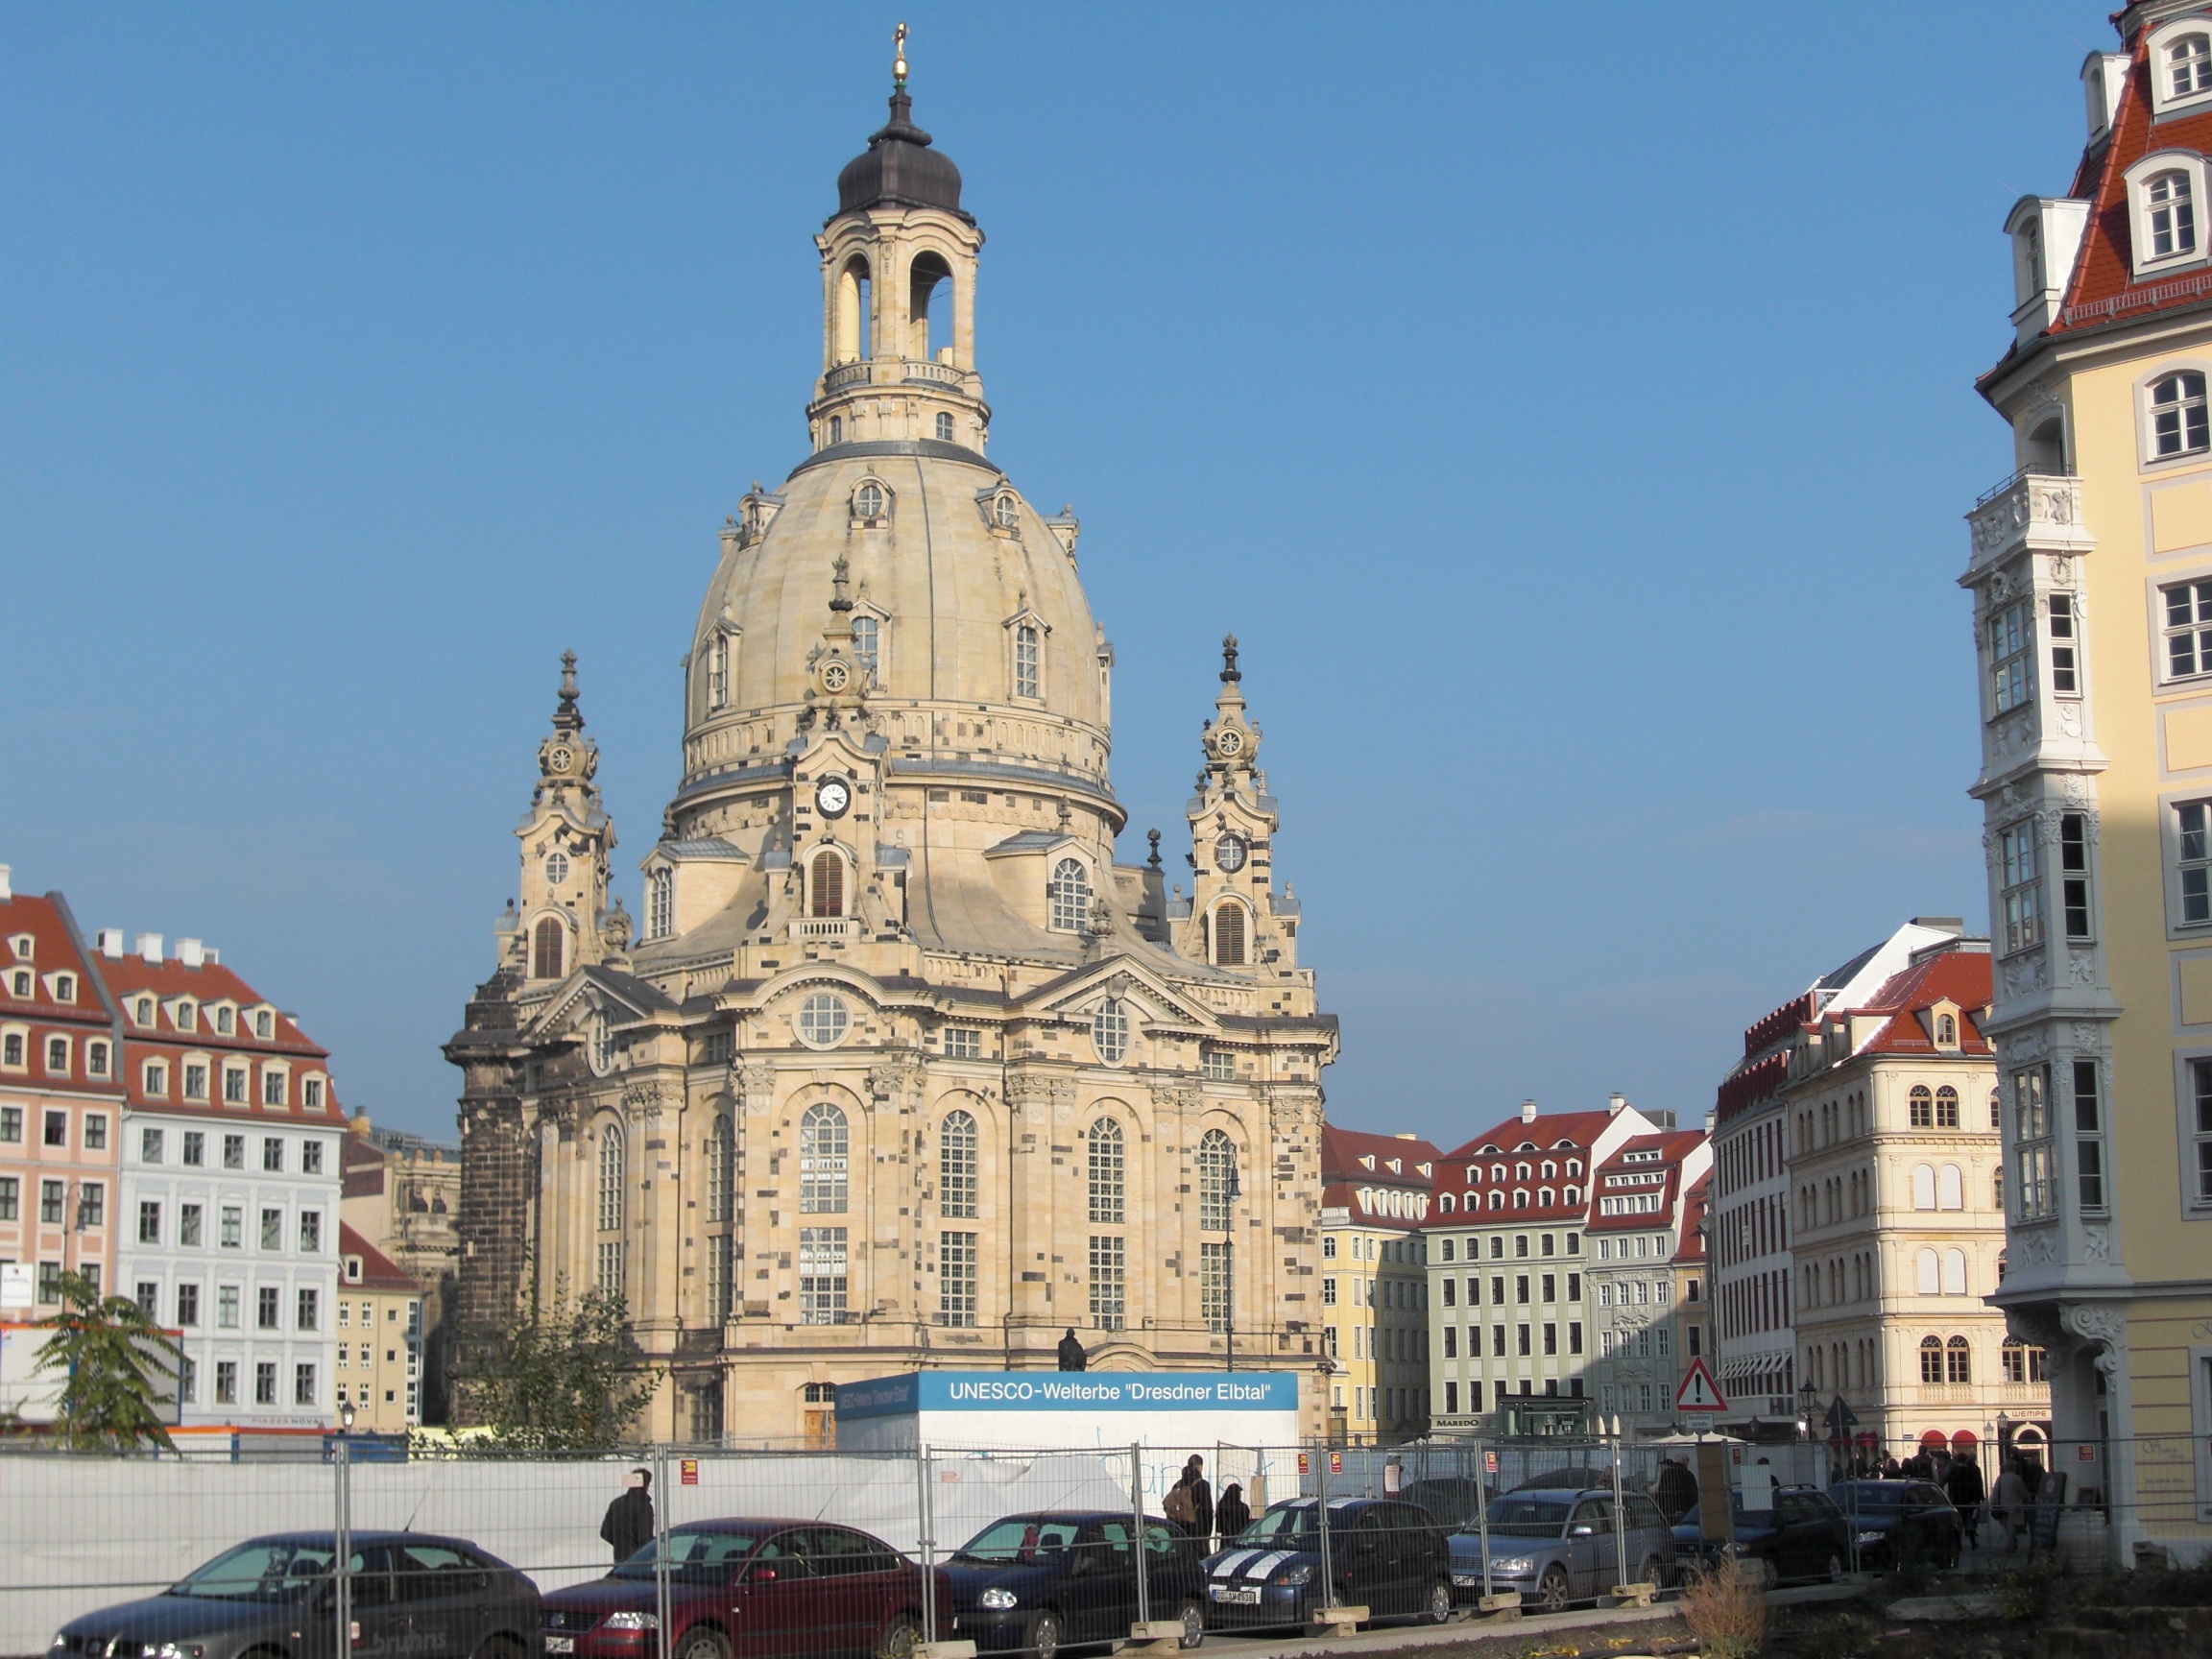
architecture, town, building, city, monument, cityscape, downtown, tower, plaza, landmark, facade, church, cathedral, tourism, place of worship, clock tower, spire, steeple, germany, town square, basilica, dome, frauenkirche, saxony, dresden, tours, seat of local government